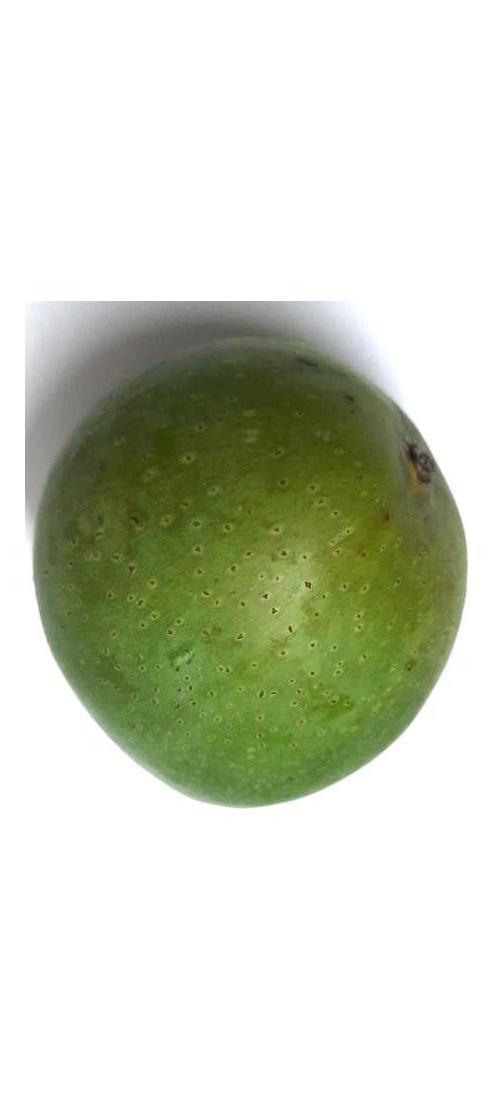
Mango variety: Ashshina Zhinuk